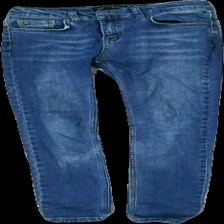
View: front
Type: Jeans
Category: Children
Brand: Not in the list
Brand text on label: xoxo friends
Colors: Blue
Material: 100% bomull
Pattern: Logo print
Cut: Tight
Size: 146
Season: All
Stains: Minor
Damage: smuts fläckar
Damage location: middle left
Damage 2: smuts fläckar
Damage 2 location: middle right
Damage 3: midja sliten
Damage 3 location: top center
Price range: <50
Recommended usage: Export
Description: jeans
Comment: urtvättade